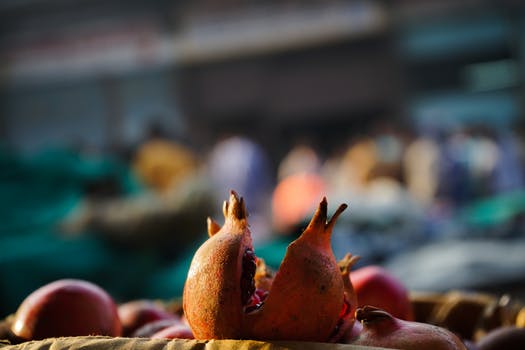
Label: No Watermark